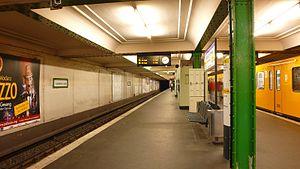
Französische Straße est une station de la ligne 6 du métro de Berlin, dans le quartier de Mitte.